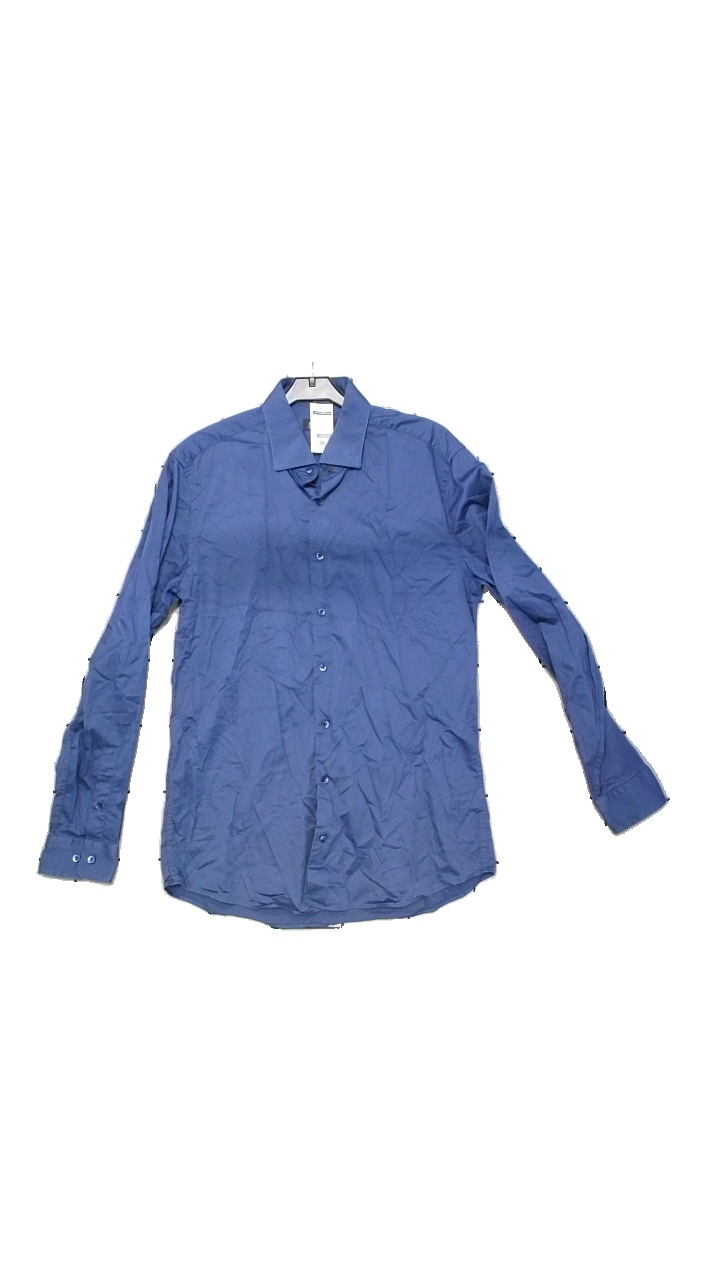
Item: Shirt (Men)
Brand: Dressman
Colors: Blue
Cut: Regular
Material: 100% cotton
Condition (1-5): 5
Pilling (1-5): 3
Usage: Reuse
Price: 50-100